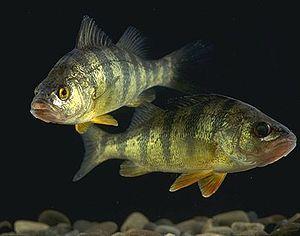
Le genre Perca regroupe plusieurs espèces de poissons couramment appelés perches.
La perchaude est une espèce de poissons dulcicoles appartenant à la famille des percidés. Ubiquitaire en Amérique du Nord, elle s'adapte bien à toutes sortes d'habitats : grands lacs, petits étangs ou rivières tranquilles.
Les percidés forment une famille de poissons d'eau douce ou saumâtres de l'hémisphère nord, dont l'espèce-type est la Perche commune. Cette famille comporte environ 200 espèces réparties en dix genres.